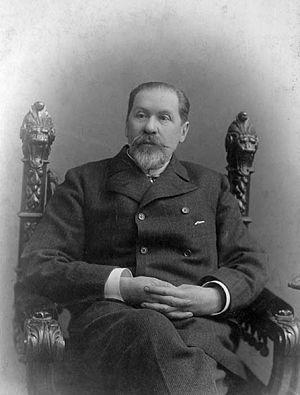
Victor Pétrovitch Bourénine est un critique littéraire et critique de théâtre russe, poète-satiriste, auteur du livret de l'opéra Mazeppa de Tchaïkovski.